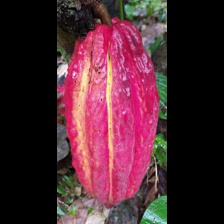
Label: sana